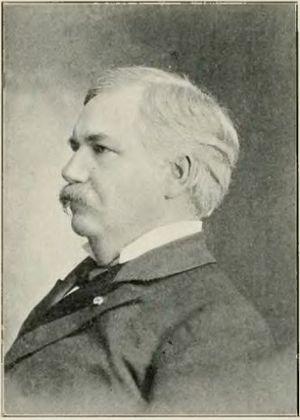
En 1898, les élections de la Chambre des représentants des États-Unis ont eu lieu le 8 novembre. La totalité des 357 sièges sont alors à renouveler. Le Parti républicain perd 20 sièges par rapport à 1896, mais parvient toutefois à conserver sa majorité absolue.
En 1900, les élections de la Chambre des représentants des États-Unis ont eu lieu le 6 novembre, en même temps que la présidentielle américaine qui a vu la victoire du président républicain sortant William McKinley. La totalité des 357 étaient en jeu. Le Parti républicain a gagné treize sièges supplémentaires par rapport à 1898, renforçant sa majorité à la Chambre.